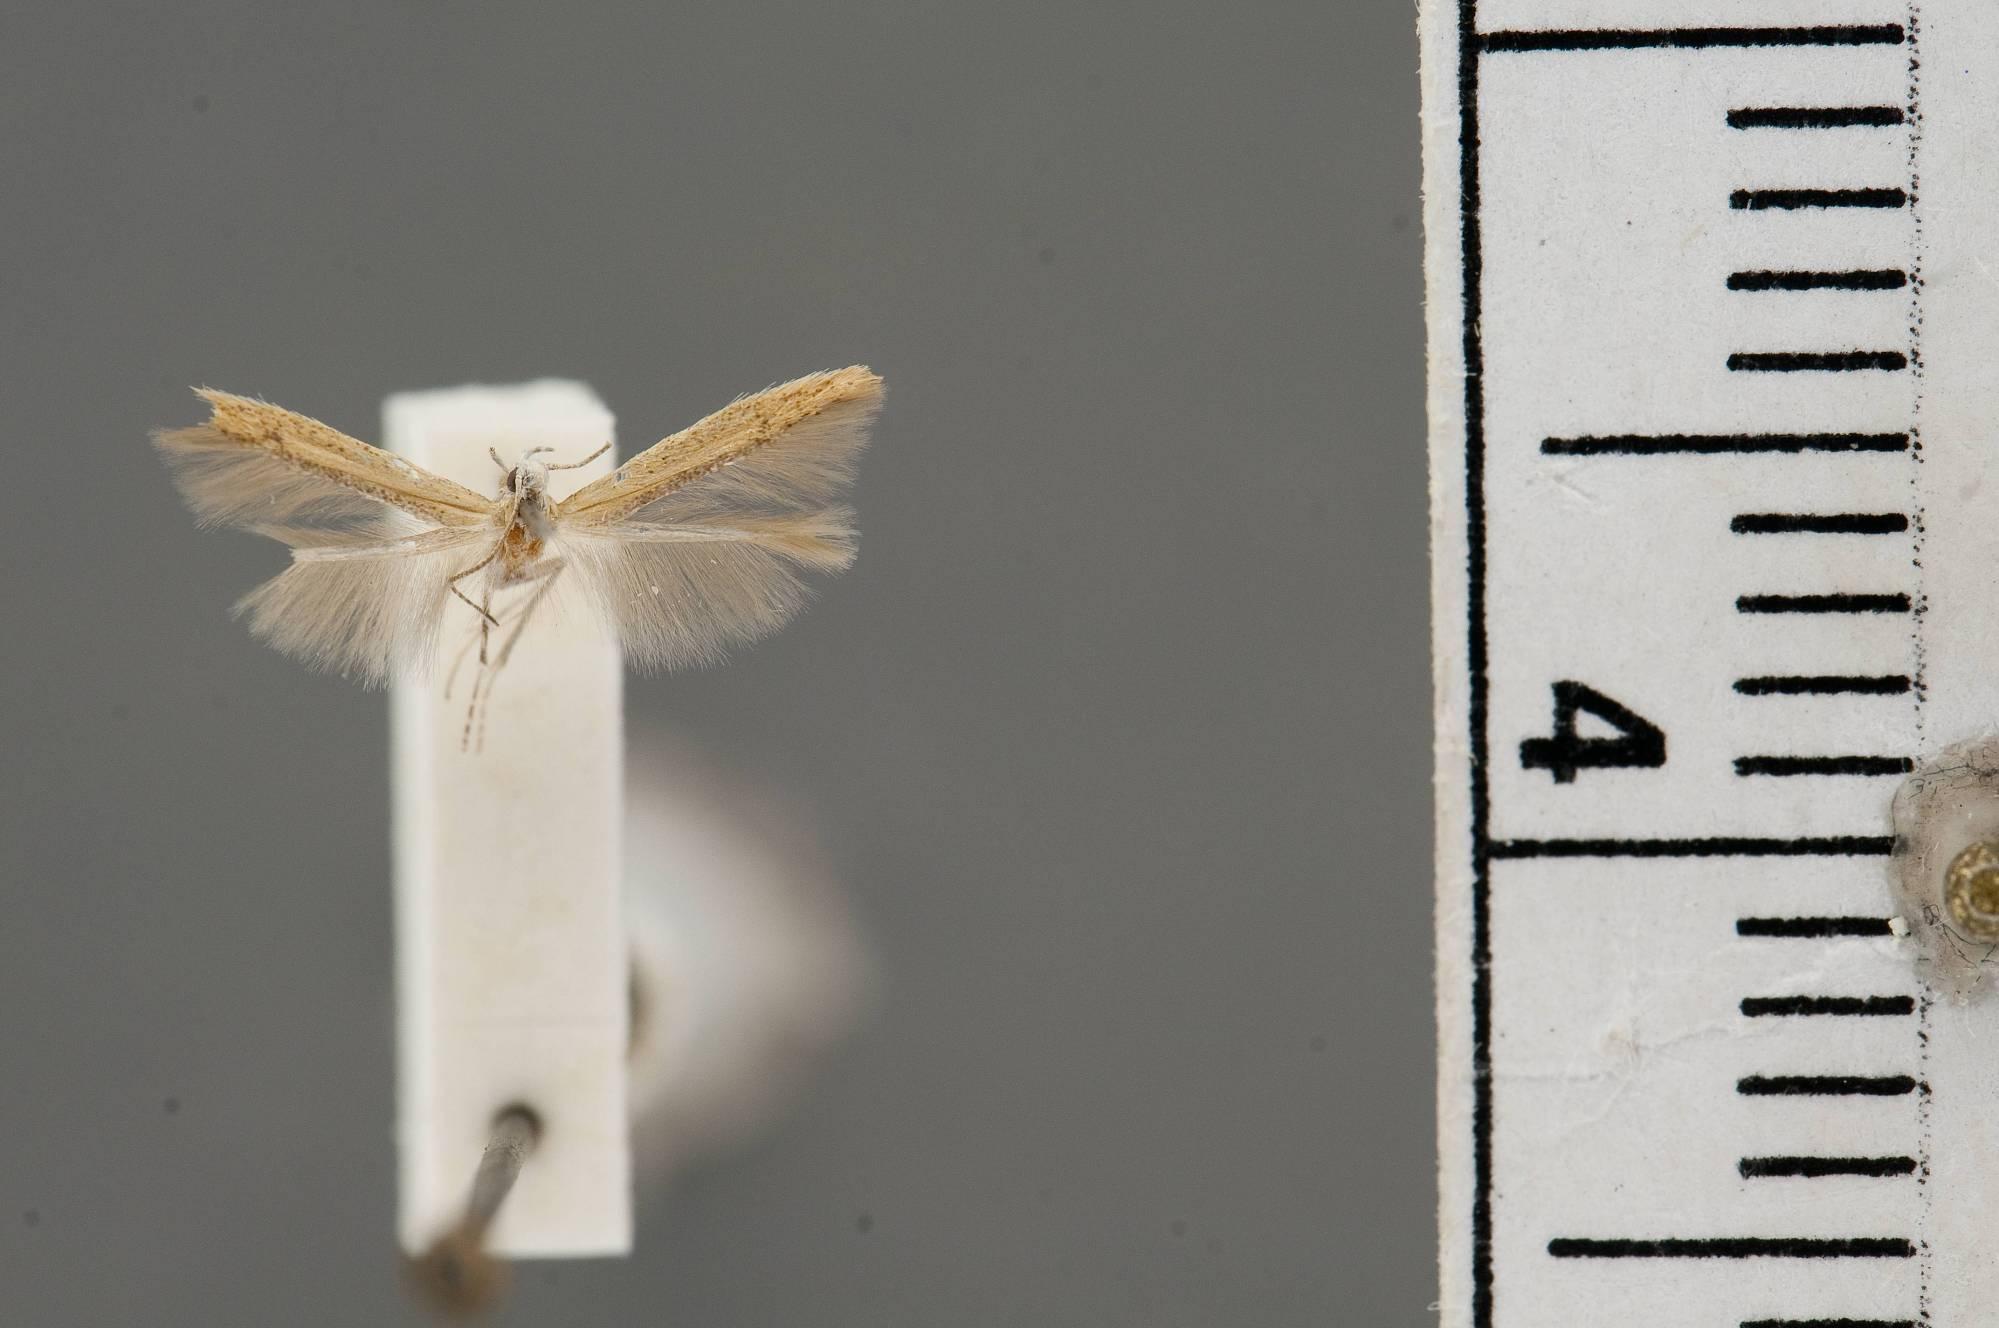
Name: Batrachedra scitator
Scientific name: Batrachedra scitator Hodges, 1967
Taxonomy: Animalia, Arthropoda, Insecta, Lepidoptera, Glossata, Batrachedridae, Batrachedrinae
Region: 1646
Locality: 4 mi east-southeast Pine, Gila, Arizona, United States
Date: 5 Sep 1961